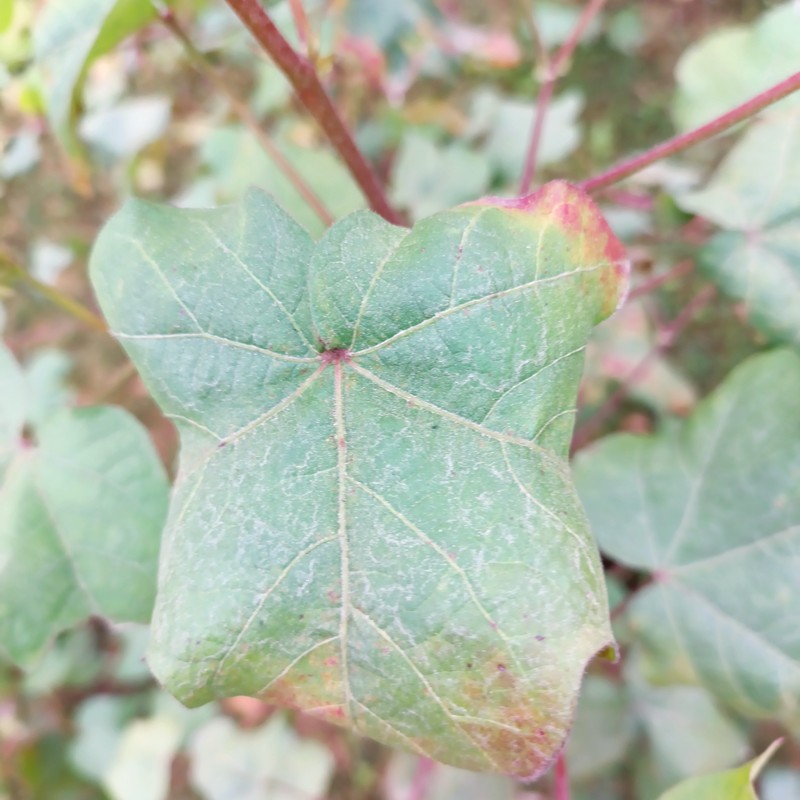
Label: Leaf Redding